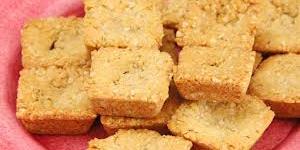
galletas anzac